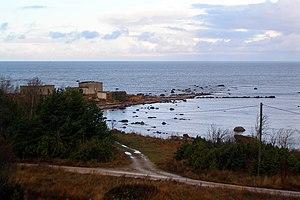
La commune de Padise est une commune rurale de la province d'Harju en Estonie. Elle s'étend sur 366,6 km² et sa population s'élève à 1 679 habitants. Son centre administratif est le village de Padise, à 47 km au sud-ouest de Tallinn.